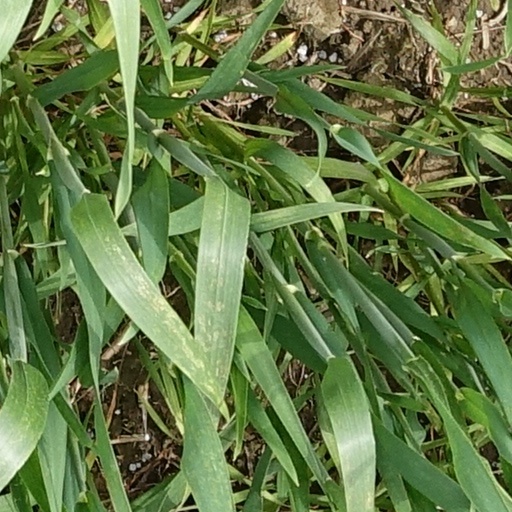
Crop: wheat